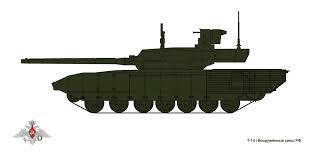
Label: Tank